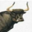
Label: cattle